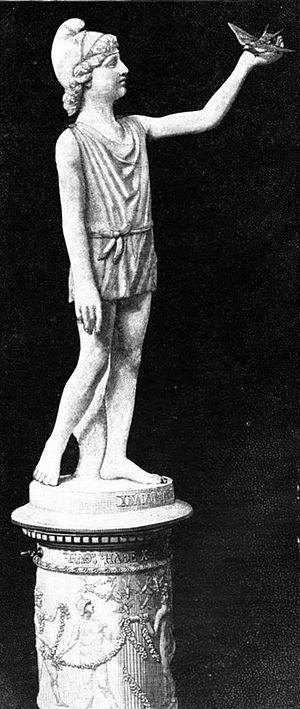
Louise Lawson, née en 1860 à Cincinnati, en Ohio, et morte le 5 avril 1899 à New York, est une sculptrice néoclassique et l'une des premières sculptrices américaines à avoir mené une carrière professionnelle.